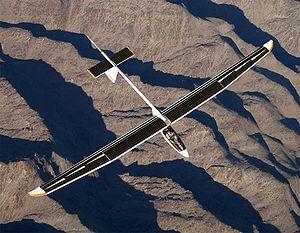
Le Solar Flight Sunseeker II est un avion solaire pourvu de batterie lithium-polymère pour décoller et de panneaux photovoltaïques pour voler.
Le Sunseeker I est un motoplaneur solaire conçu à la fin des années 1980 par Eric Raymond et connu pour sa traversée des États-Unis en 1990.